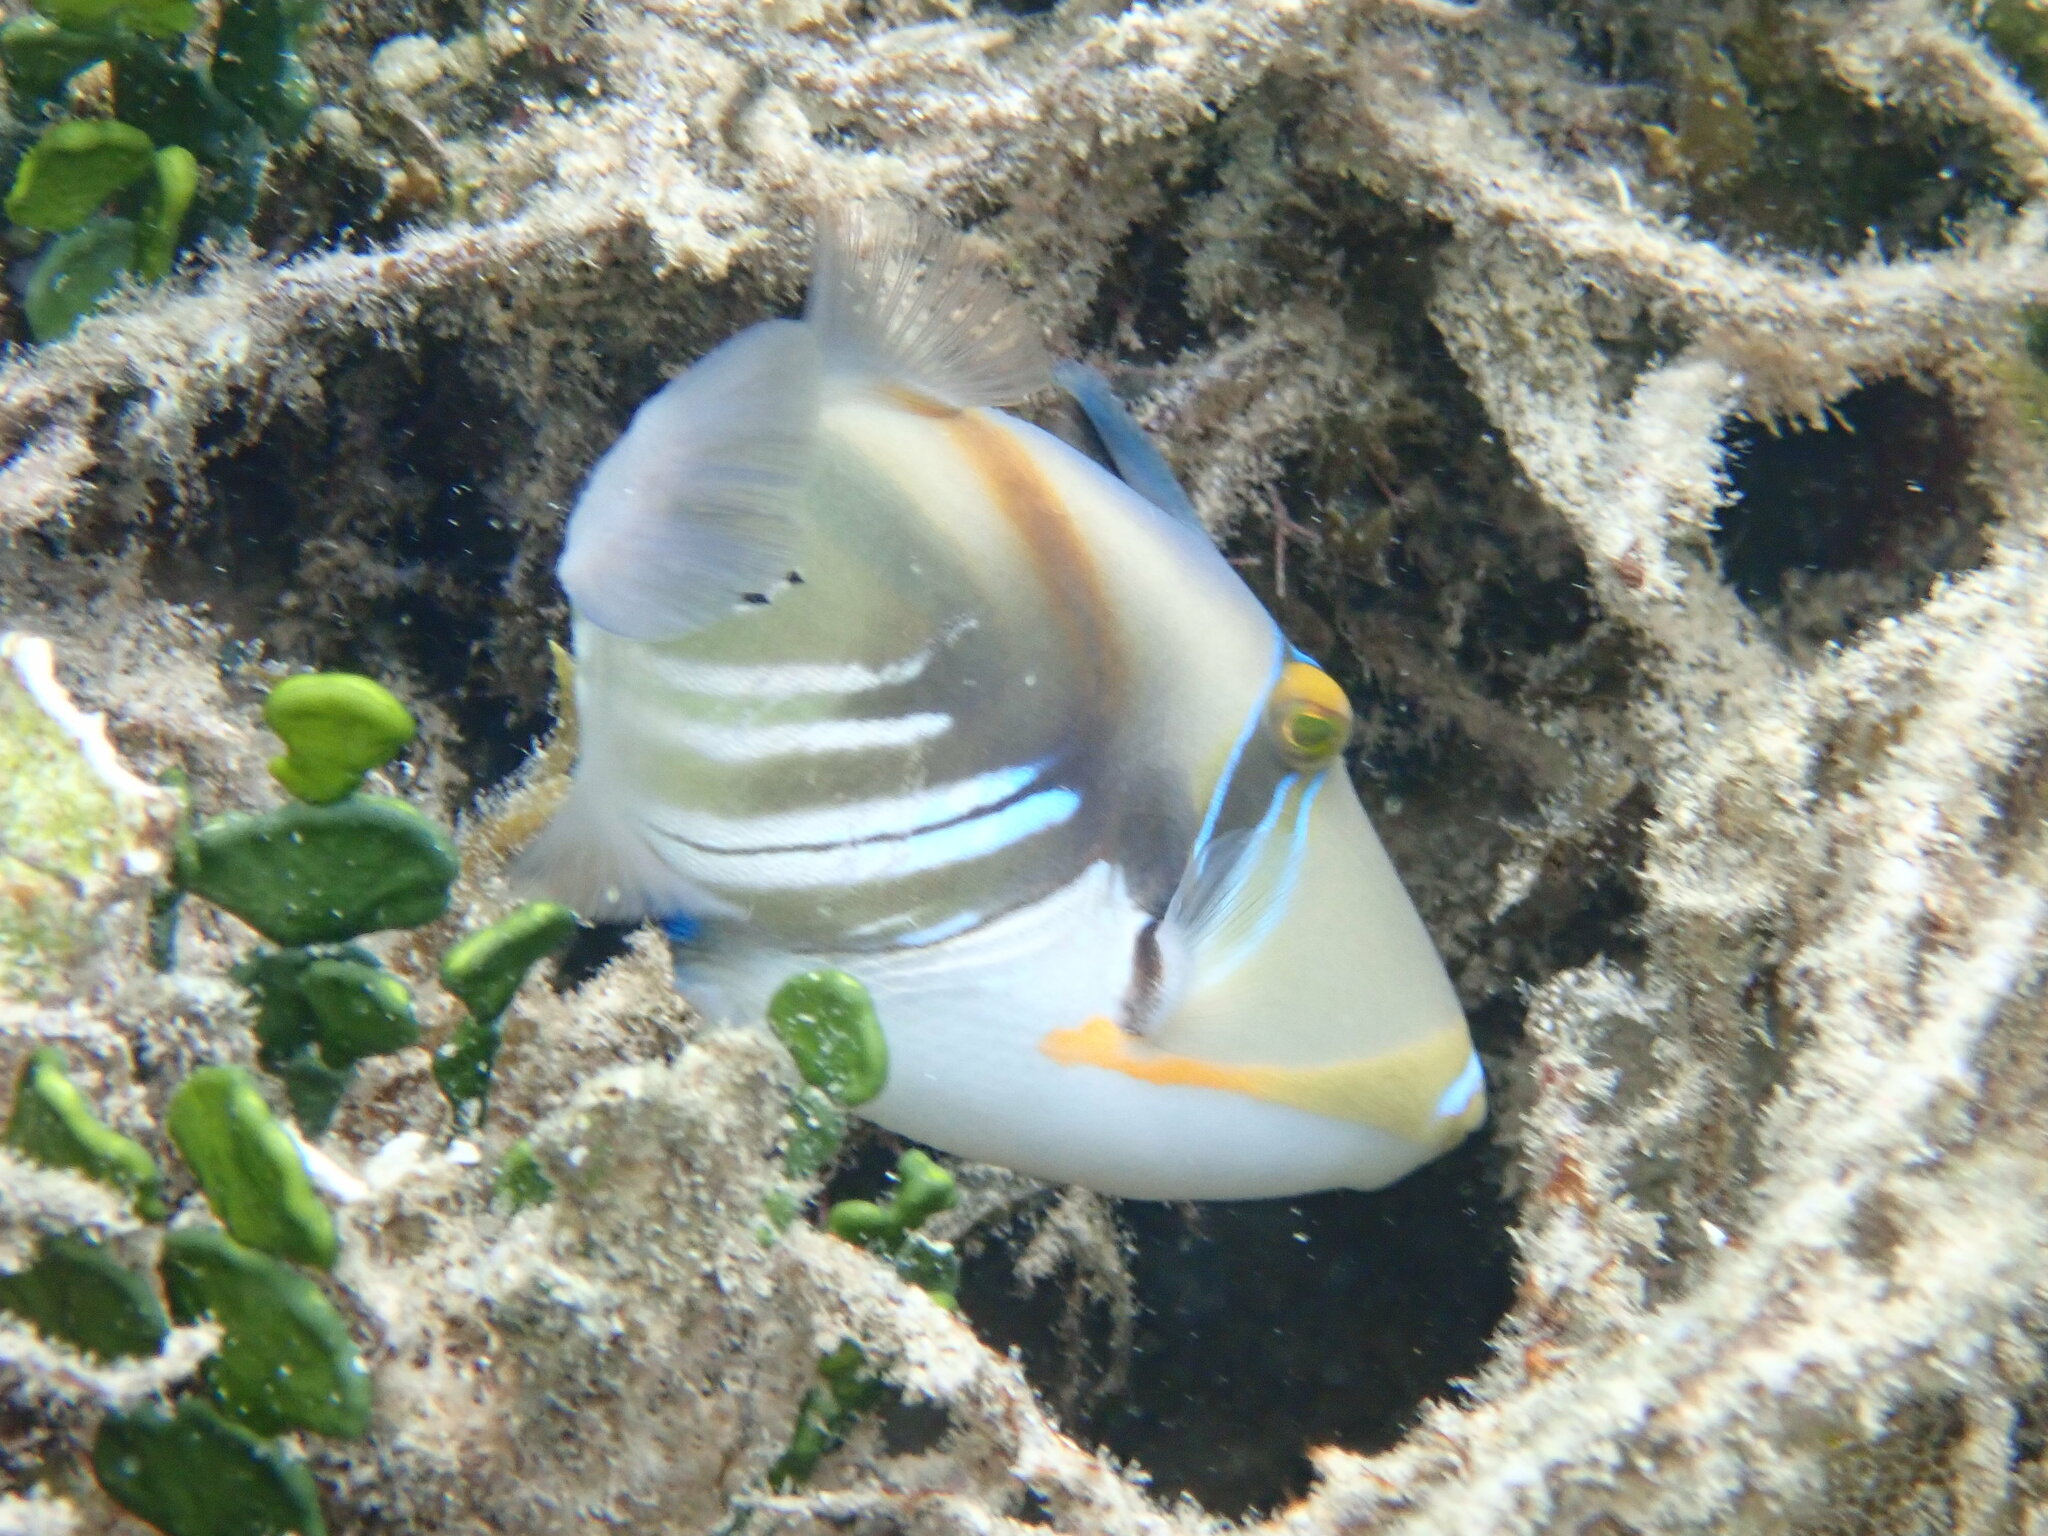
Rhinecanthus aculeatus (Lagoon Triggerfish)